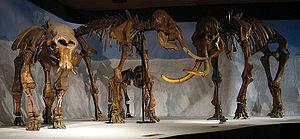
Le Mammouth laineux est une espèce éteinte de la famille des éléphantidés qui a vécu durant le Pléistocène et, pour ses derniers représentants, au cours de l'Holocène il y a seulement 4 000 ans. Le genre Mammuthus était apparu avec Mammuthus subplanifrons au début du Pliocène.